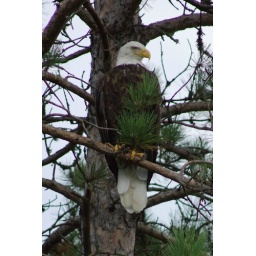
Impressive bird perched in tree near waters edge on Moose Lake in BWCA in Minnesota.